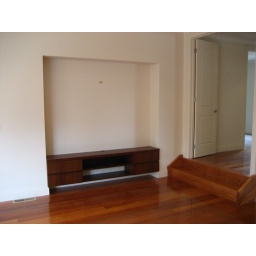
Living Room - Built in TV cabinet